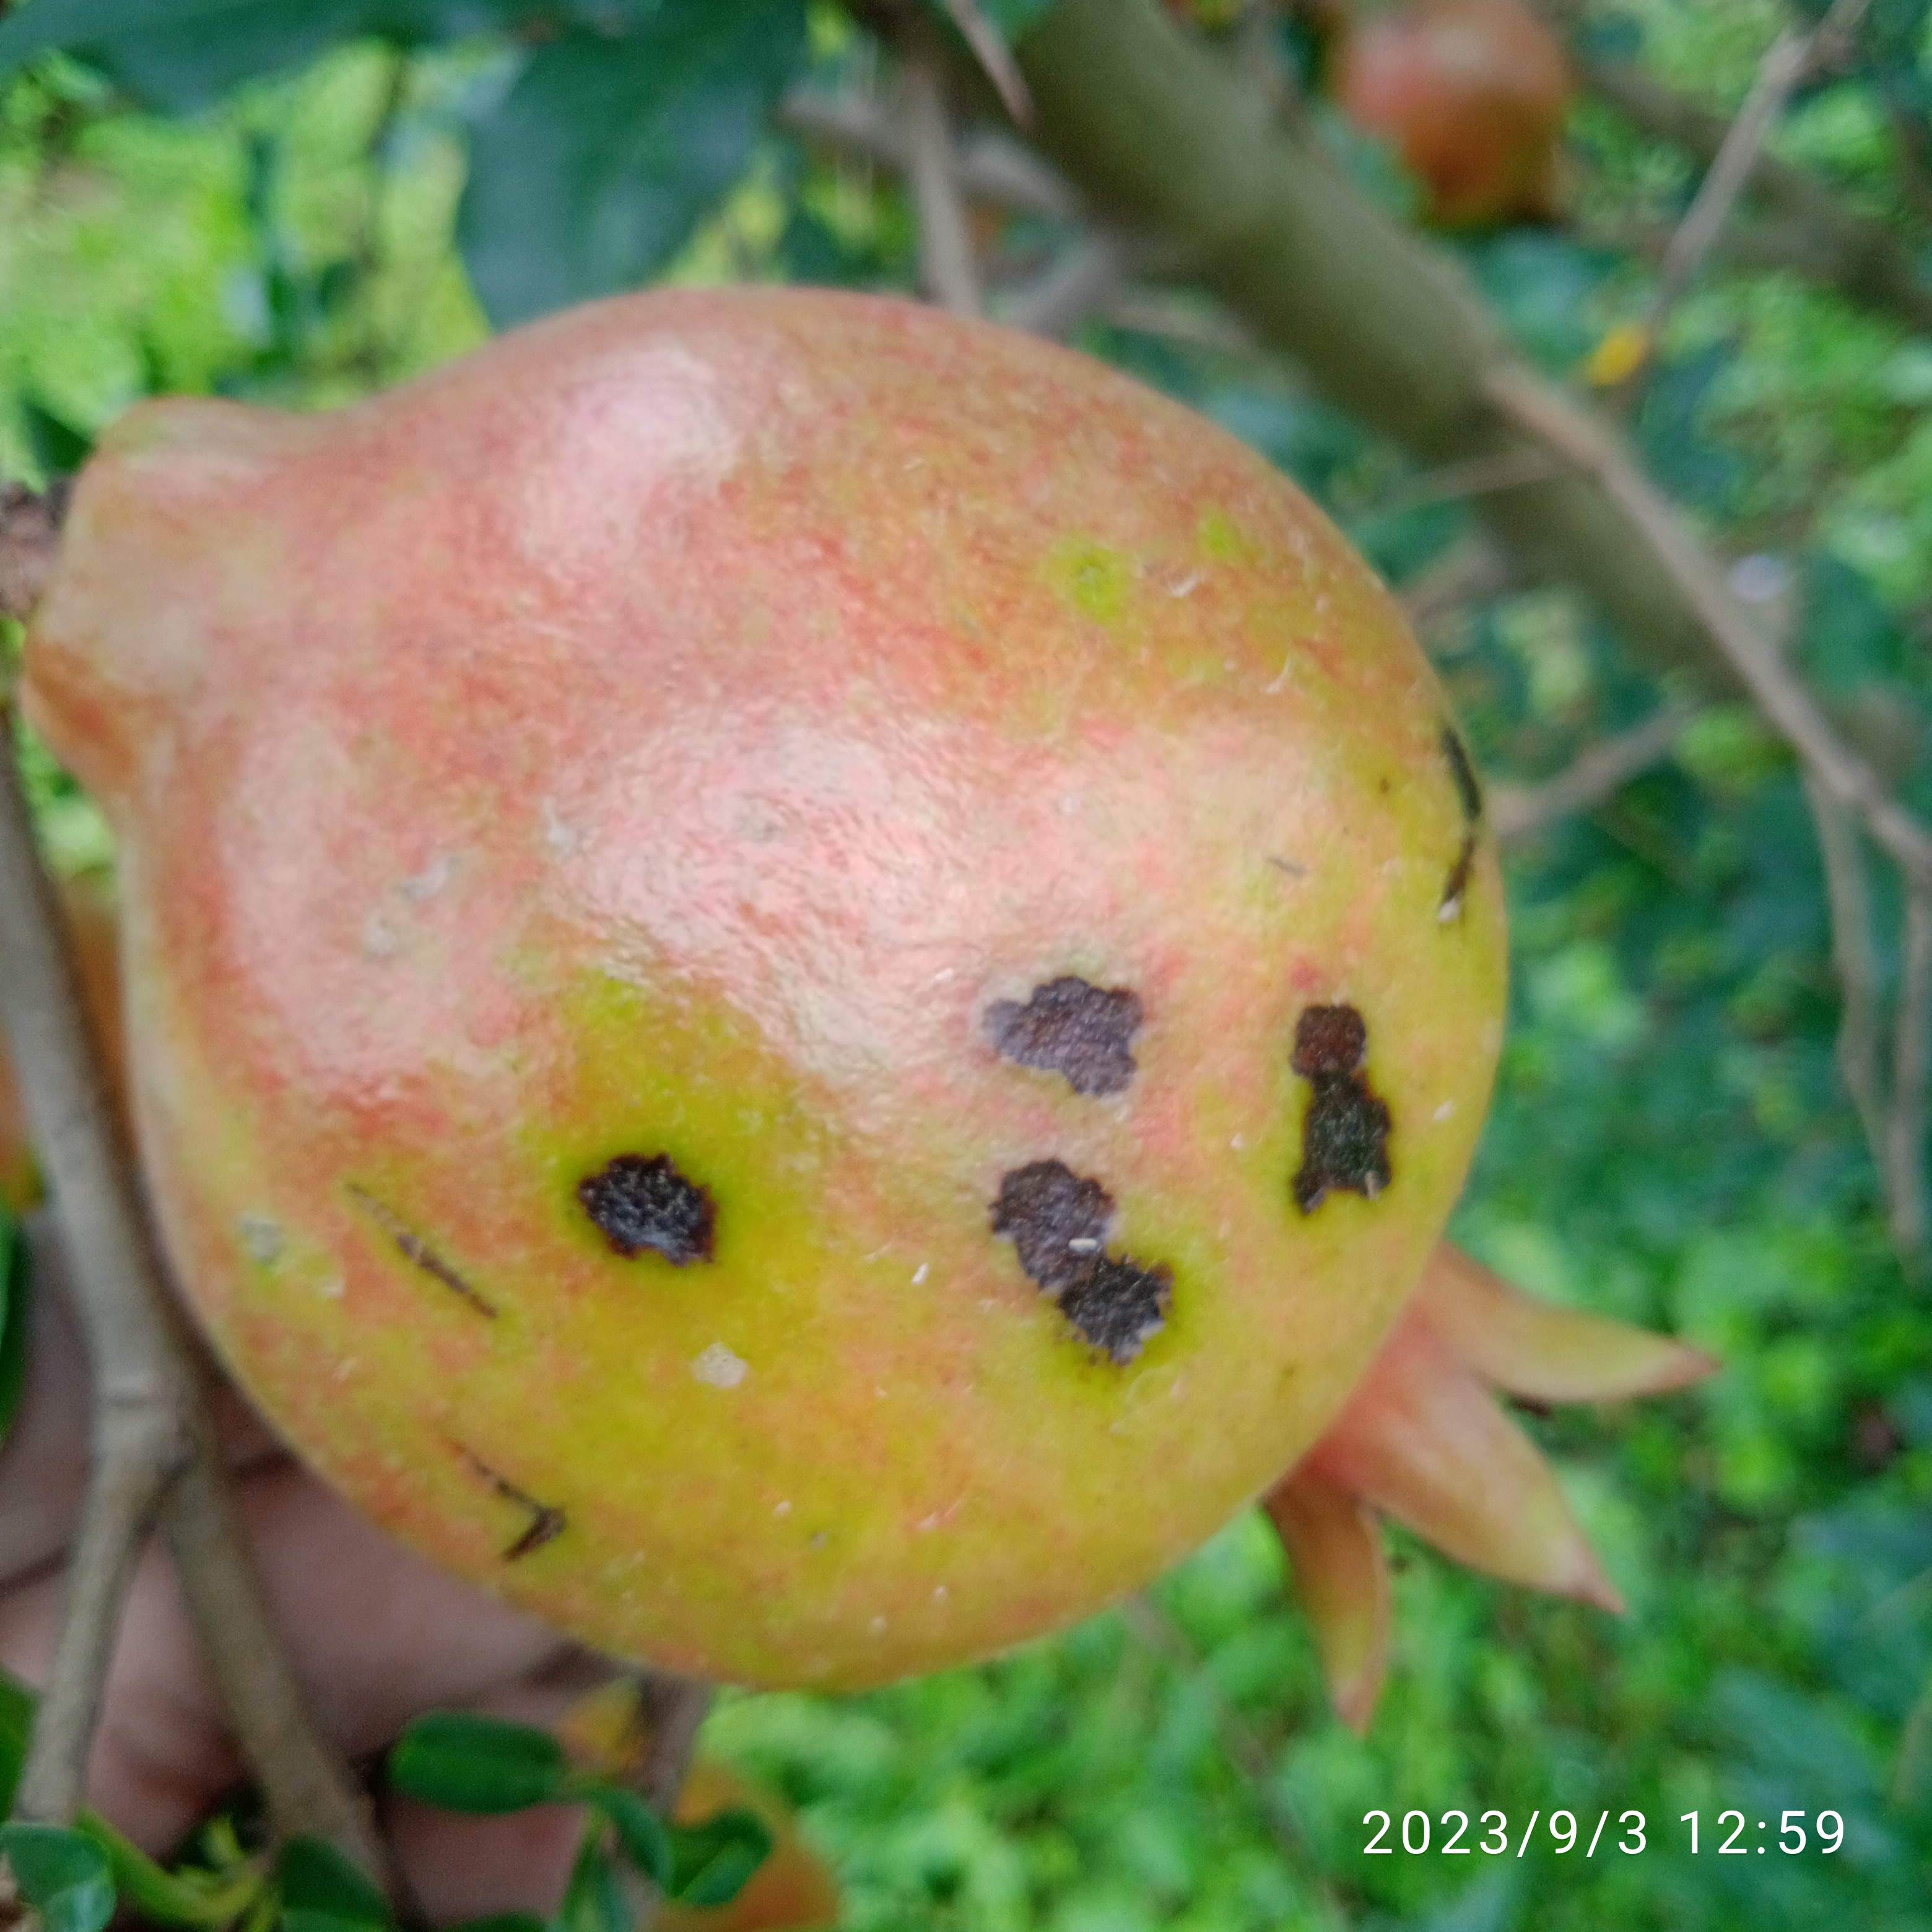
Label: Anthracnose